Melaleuca acuminata

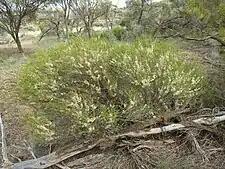
Habit in the Kalgarin Nature Reserve near Corrigin.

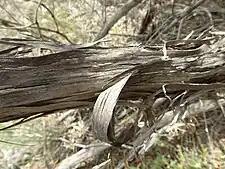
Bark

The flowers are cream or white, sometimes tinged with pink and are in cluster of three to six, the clusters occurring along the stem over a considerable length. The stamens are grouped into five clusters or "claws" and there are 9 to 17 stamens per claw. Flowering occurs in spring and is followed by fruit which are smooth, woody capsules, diameter borne singly or in small clusters.